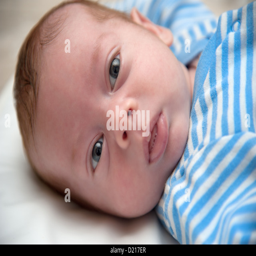
cute healthy newborn baby boy laying down on his back on the bed .